Alfred Grütter

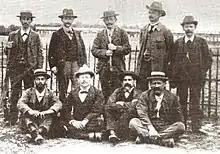
Swiss Shooting Team at the 1900 Olympic Games

Alfred Grütter (31 August 1860 – 30 January 1937) was a Swiss sports shooter who competed in the early 20th century. He participated in Shooting at the 1900 Summer Olympics in Paris and won a gold medal with the Military rifle team for Switzerland.